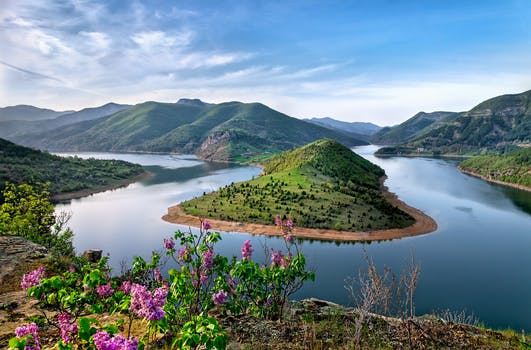
Label: No Watermark